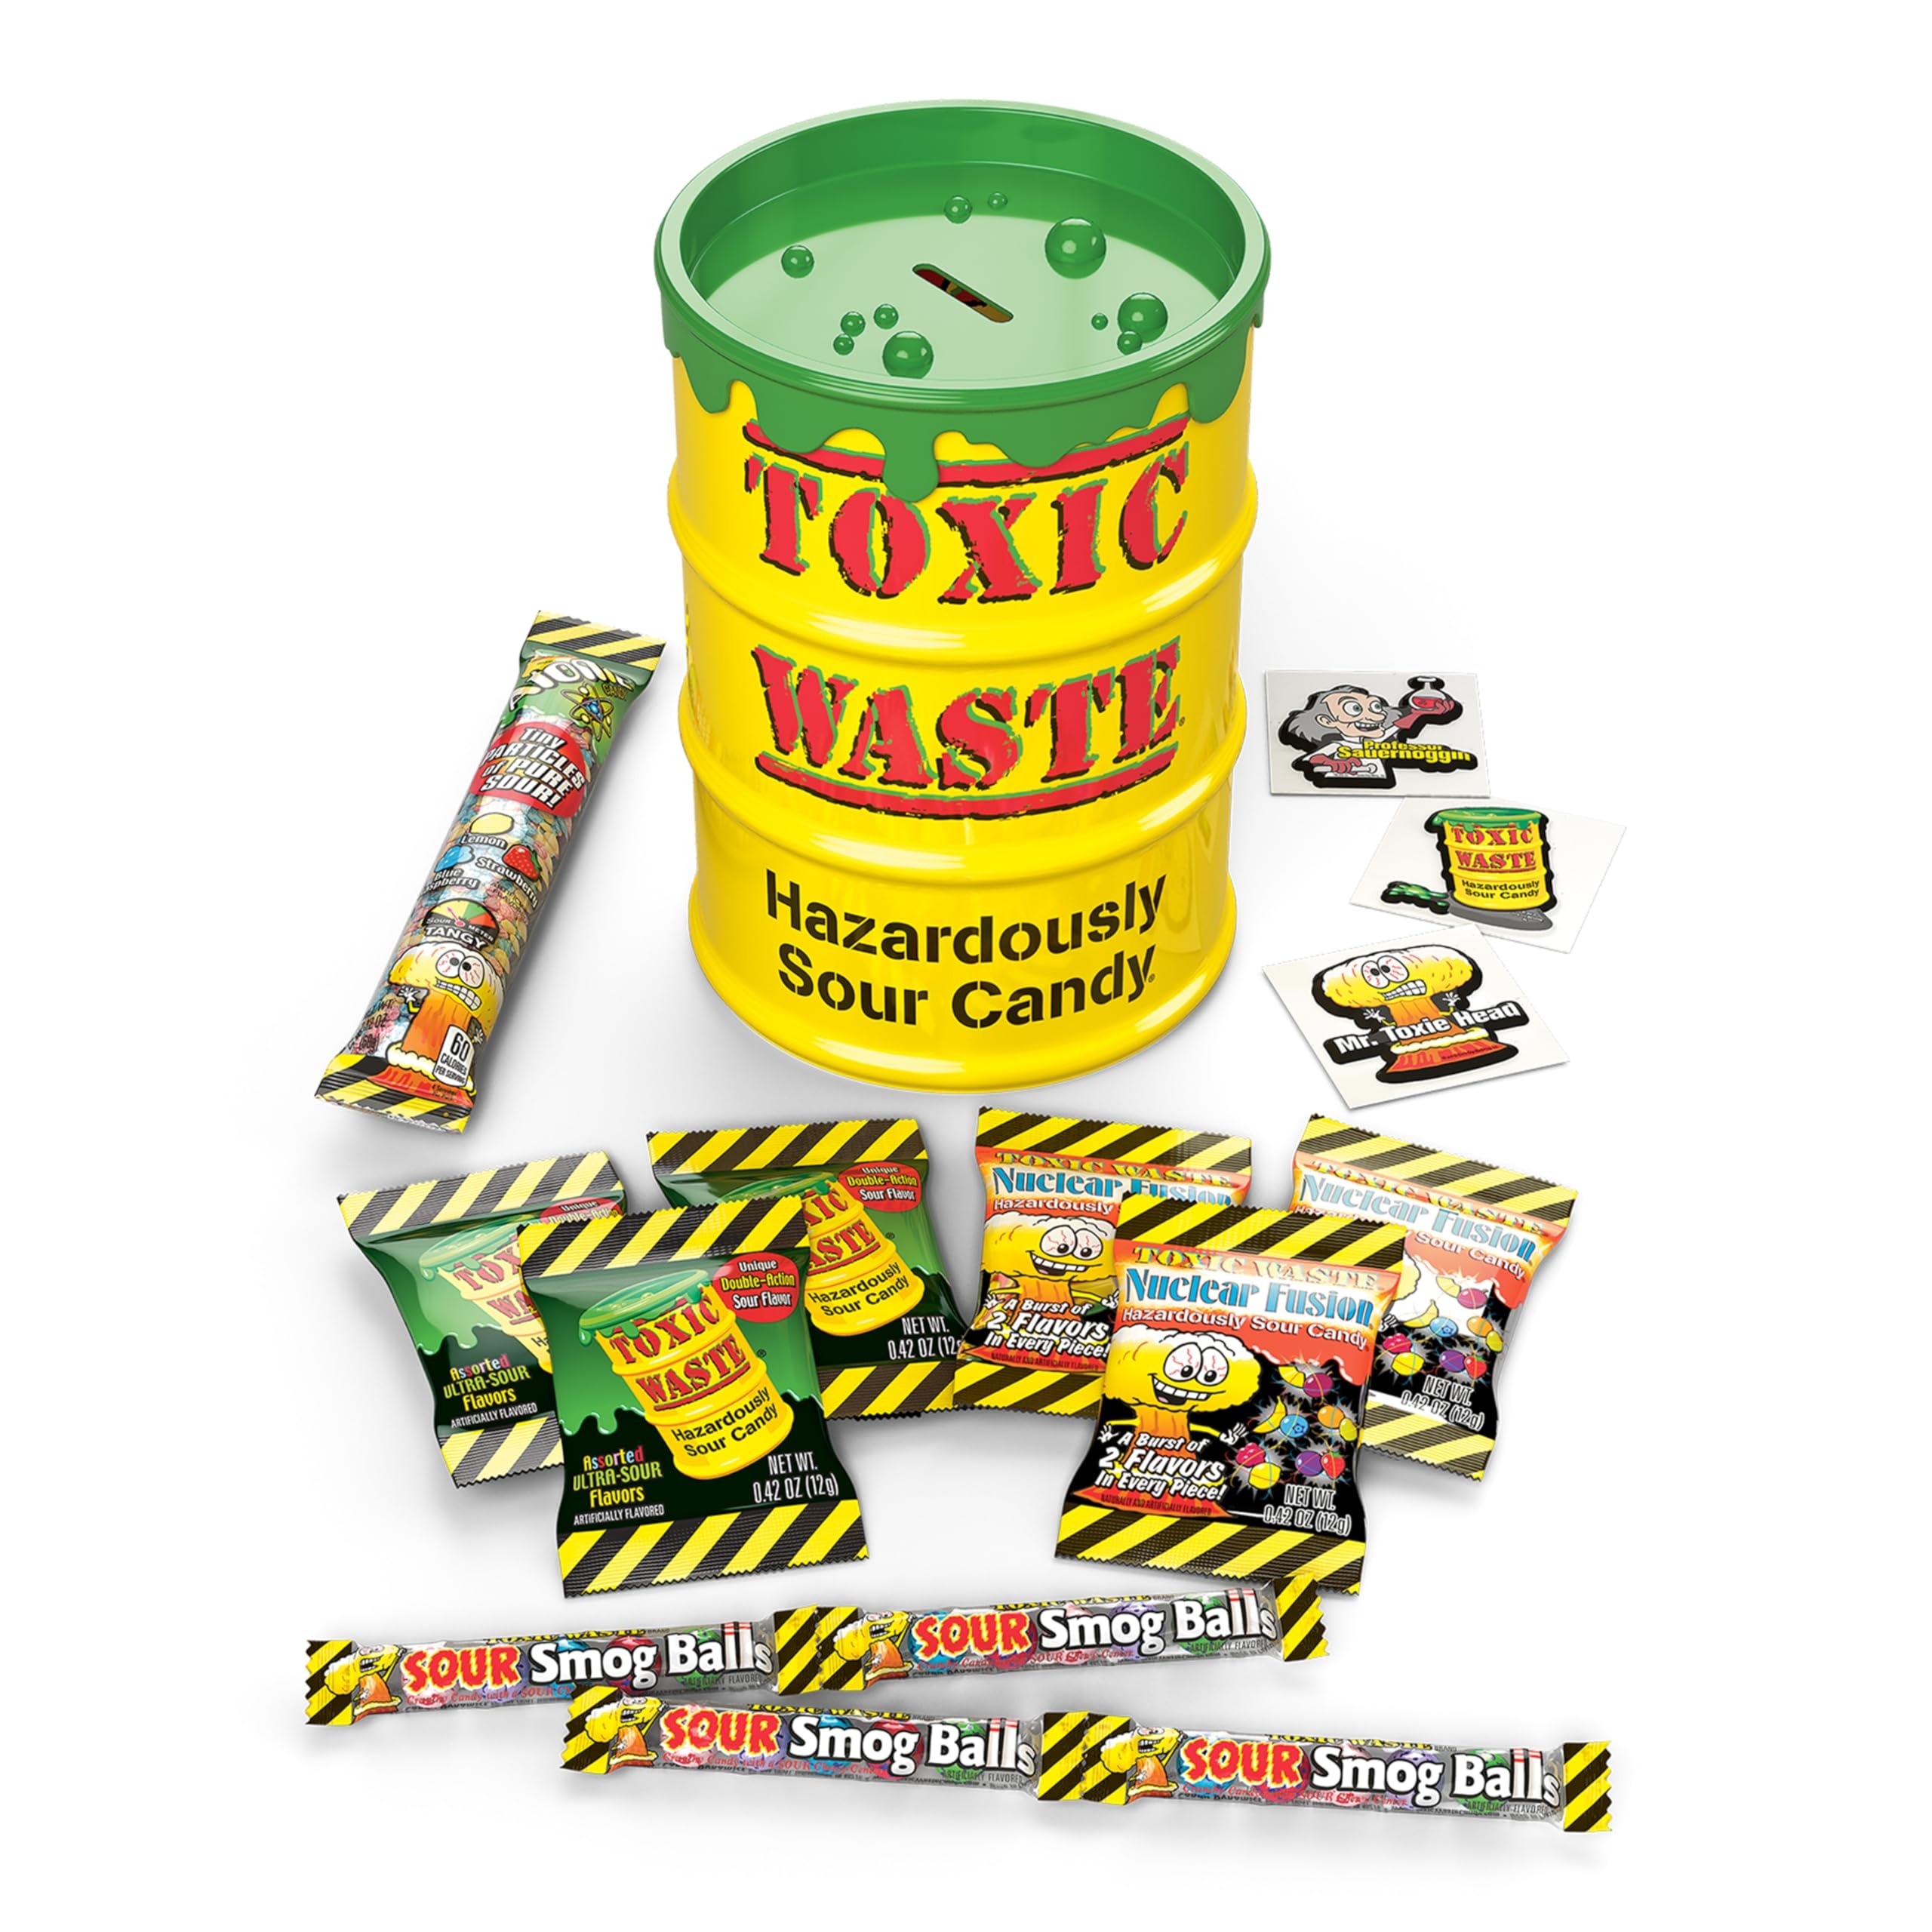
Item Name: TOXIC WASTE - Giant Bank of Assorted Sour Candy - TOXIC WASTE Hazardously Sour Candy, Nuclear Fusion, Smog Balls, & Atomz - 5.86 oz. Container
Bullet Point 1: TOXIC WASTE brings you all of your favorite sour candy creations in one giant drum! Includes classic Toxic Waste Hazardously Sour Candy, Nuclear Fusion, Smog Balls, and Atomz.
Bullet Point 2: COLLECTIBLE GIANT BANK: Store your valuables in style with our Giant Toxic Waste Bank! Great for coins, trinkets, or a spare stash of your favorite ultra-sour candies.
Bullet Point 3: HAZARDOUSLY SOUR CANDY: This explosively sour candy is not for the faint of heart! Do you dare to tackle the Toxic Challenge?
Bullet Point 4: KEEPIN' IT SOUR : Try our full Toxic Waste hard candy lineup! From the wildly sour to the mildly puckering, this variety is sure to delight sour candy lovers everywhere.
Bullet Point 5: TAKE THE TOXIC CHALLENGE: Since 2001, TOXIC WASTE has been delighting children and adult candy lovers alike with our fun sour creations. Are you ready to put your tastebuds to the ultimate sour test?
Product Description: Unleash your taste buds with Toxic Waste Hazardously Sour Candy, the thrilling treat that challenges even the bravest sour candy lovers. Packed within a collectible mini coin bank drum, these sour hard candies offer an exhilarating mix of flavors that will have you puckering up and craving more. Each 3.95oz drum offers a variety pack of individually wrapped sour delights, featuring tantalizing flavors like Lime, Cherry, Strawberry, Lemon, Blue Raspberry, and Grape. Dive into the sour candy mix to test how long you can withstand the intensely sour taste before reaching the sweet reward. Perfect for those who love a challenge, this sour candy bulk contains a delightful collection of flavors that make every taste test exciting. Whether you're hosting a sour candy-themed party, looking for a unique gift, or simply seeking a daily dose of sour fun, Toxic Waste Sour Candy offers endless enjoyment. The inclusion of citric acid and malic acid ensures that the intensity of our sour candies stays true, offering an authentic sour experience that's hard to match. Beyond the zesty flavors, this sour candy variety pack is a delightful addition to any sour candy collection. Whether you're a fan of sour hard candy, curious about sour candy strips, or intrigued by sour candy powder, our product brings you the essence of sour without compromise. With artificial flavors and colors carefully selected to enhance your experience, these candies deliver the perfect balance of sweet and sour. Indulge in the thrill of taste exploration with Toxic Waste Sour Candy, a treat that promises to enliven your taste senses and offer moments of pure fun. Store your sour adventures in the playful bonus coin bank drum, a perfect keepsake after all the candies are enjoyed. Embrace the sour, unleash the fun, and see just how long you can withstand the tangy test. Join the sour candy aficionados and let each candy become part of your daring taste journey.
Value: 1.0
Unit: Count

Price: 9.97